Infantry Branch (Pakistan Army)

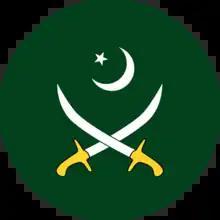
Badge of the Pakistan Army

The Pakistan Army Infantry Branch is a military administrative and combined arms branch of the Pakistan Army.